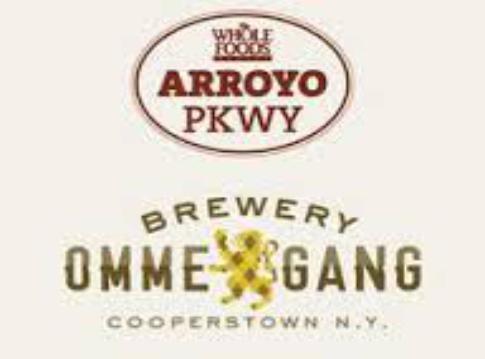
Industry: Food